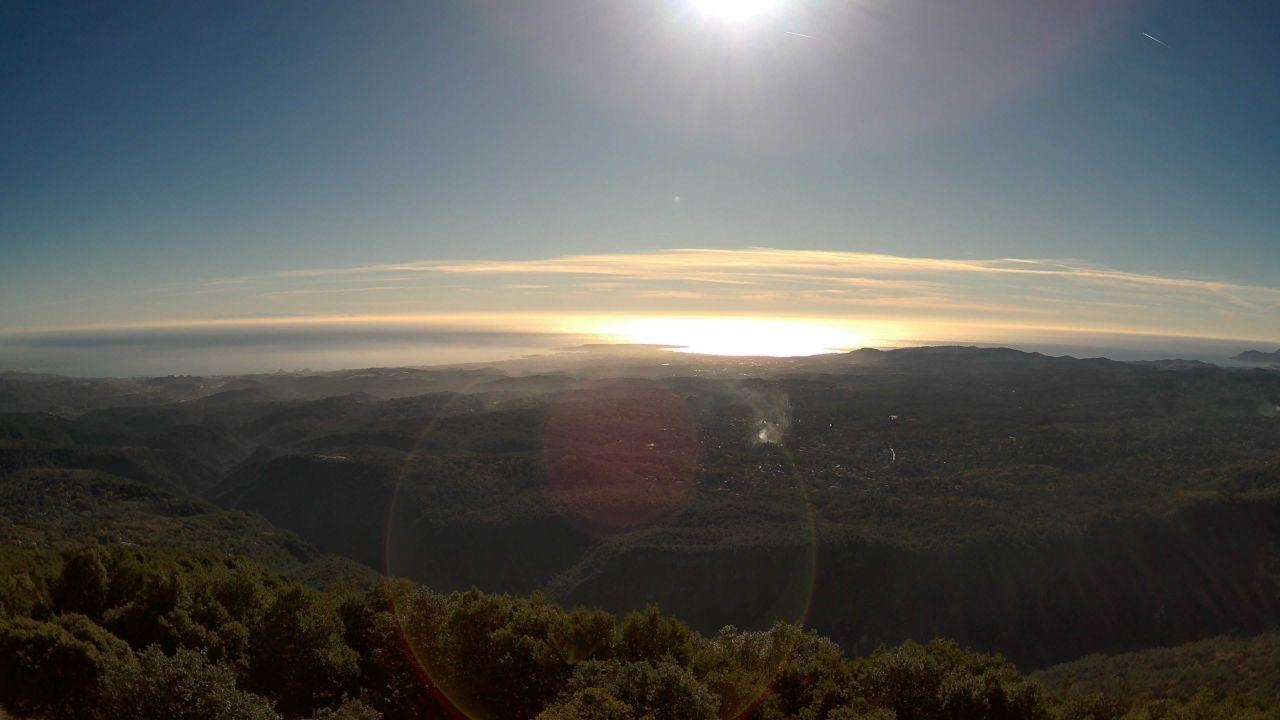
Fire: no
Smoke: yes